Nepenthes platychila

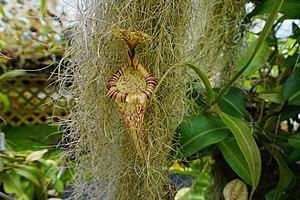
An intermediate/upper pitcher of "Nepenthes platychila", grown in cultivation by California Carnivores.

"Nepenthes platychila" was included in a 2002 report on the "Nepenthes" of the Hose Mountains under the placeholder name "Nepenthes" sp. 'B'.